Ninja Hattori-kun

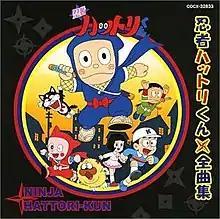
Ninja Hattori CD cover

is a Japanese manga series written and illustrated by (initially credited as Fujiko Fujio) which was serialized between 1964 and 1988. It was later adapted into a television drama that aired on TV Asahi (then known as NET) from 1966 to 1968; an anime series by Shin-Ei Animation, airing on TV Asahi from 1981 to 1987; a video game by Hudson Soft; four anime films by Shin-Ei and a . A remake of the 1981 anime series was produced by Shin-Ei and the Indian animation firms Reliance MediaWorks and later Green Gold Animations which aired on TV Asahi and Animax from 2013 – 2015.